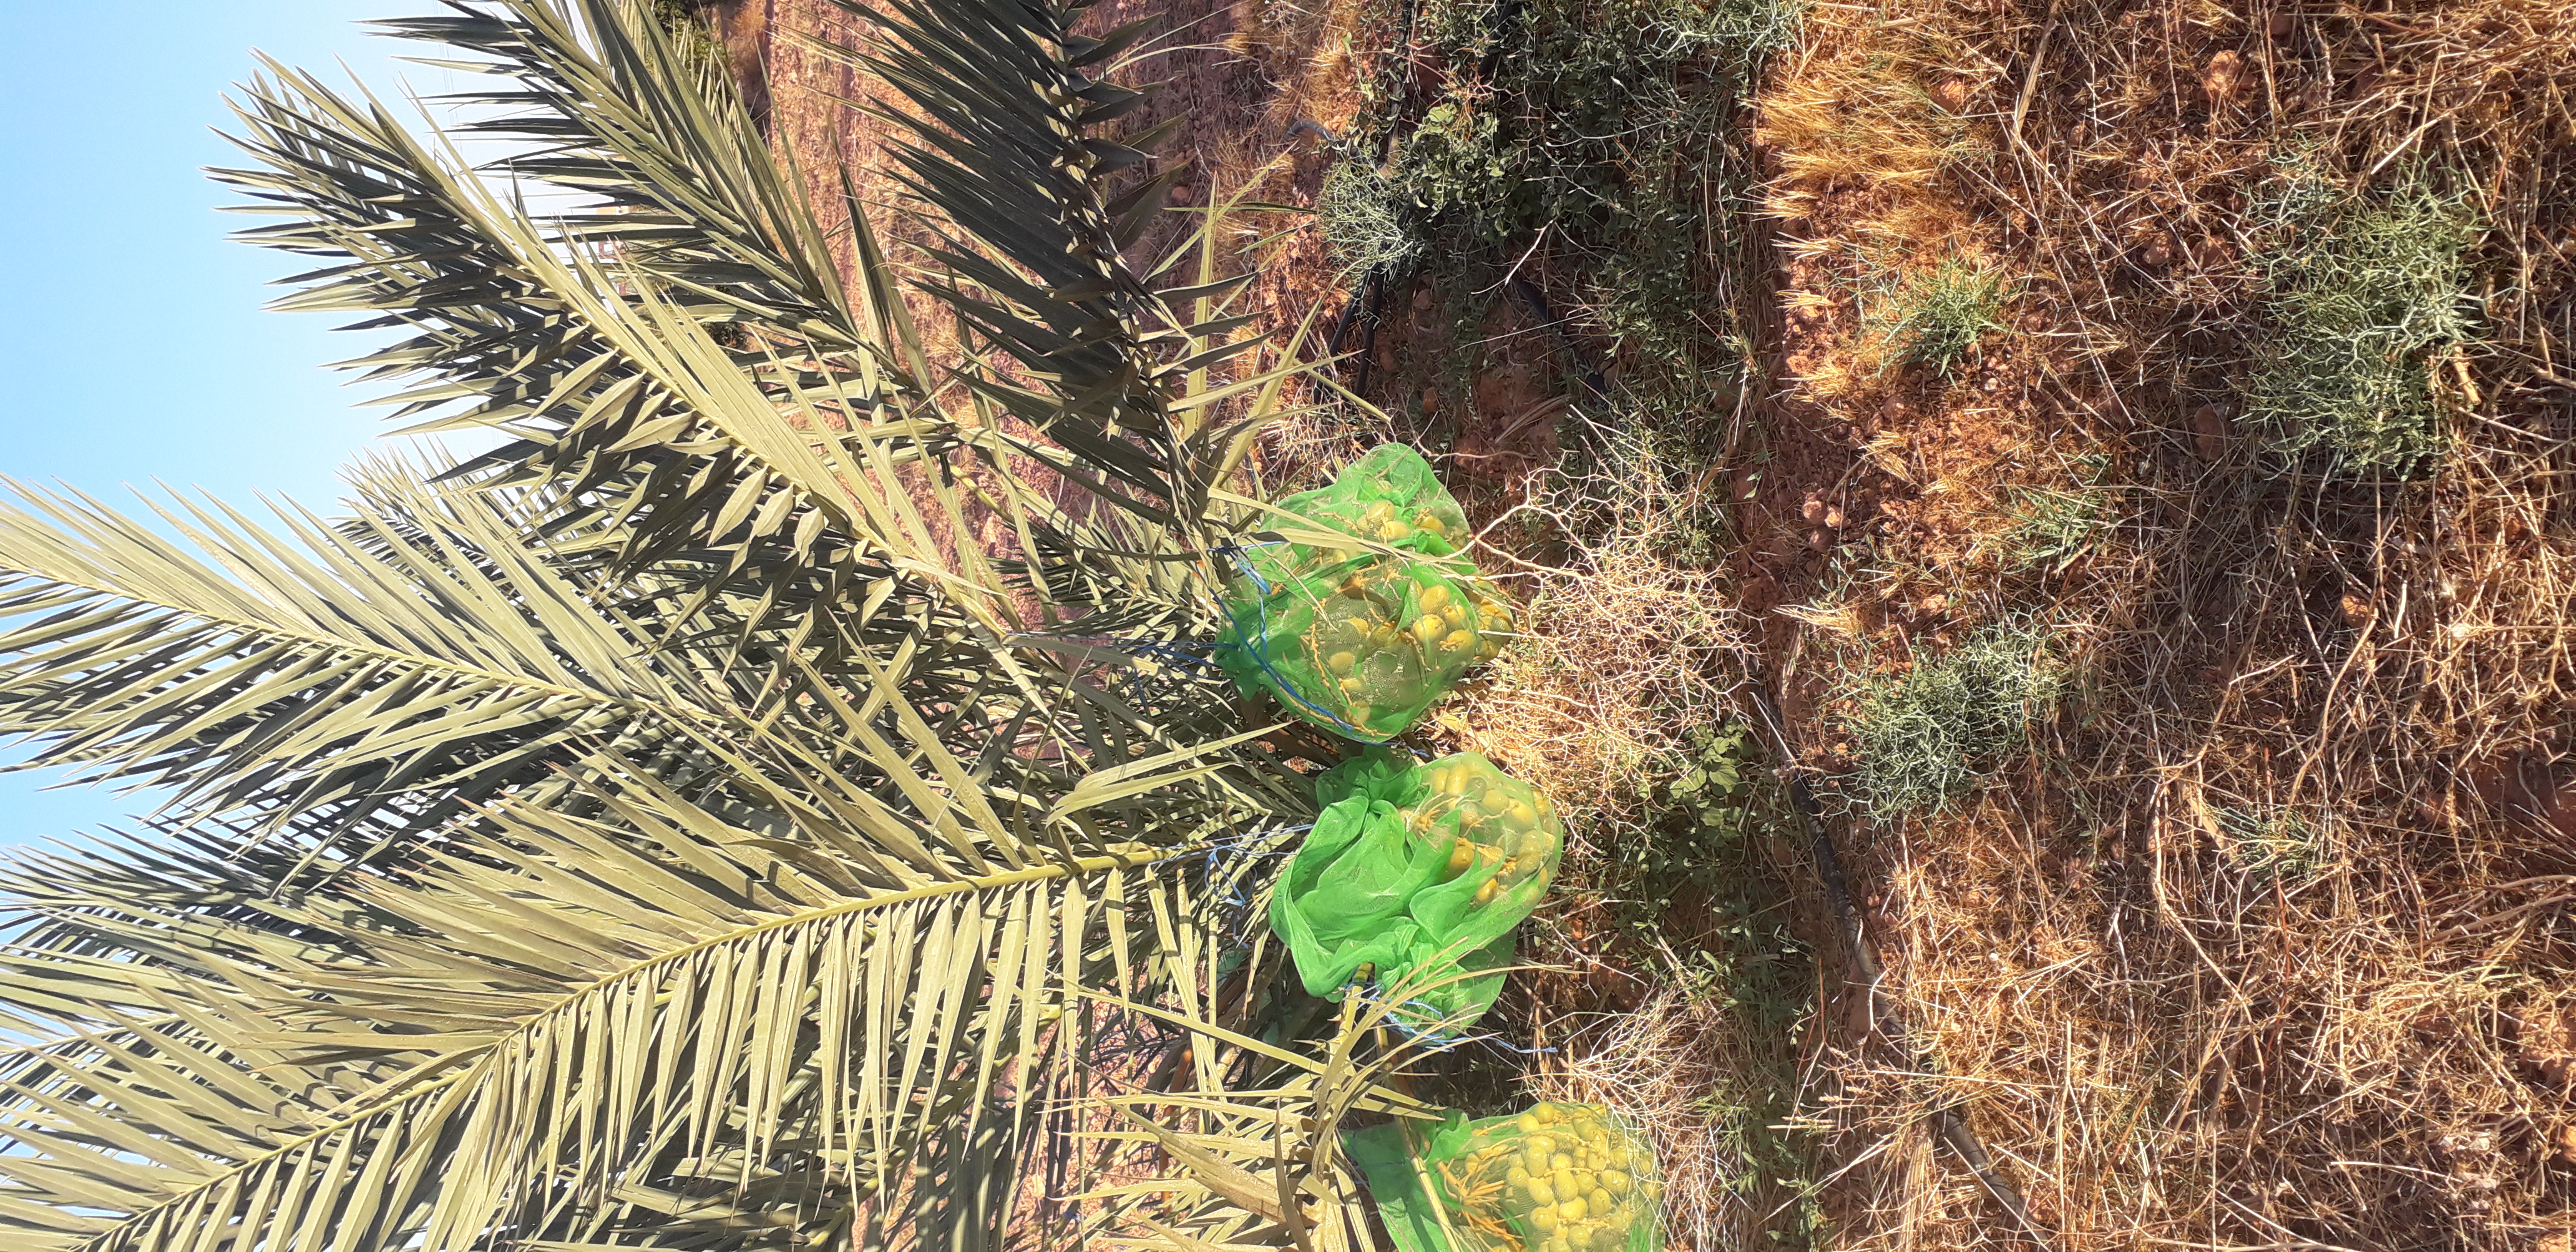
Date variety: Boufagous